Wollaston, Northamptonshire

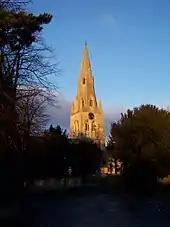
Steeple of St Mary's parish church

Wollaston has both a primary and a secondary school (Wollaston School), local shops, post office, library and public houses. The village has four churches: Church of England, Baptist, Methodist and a Salvation Army Citadel.